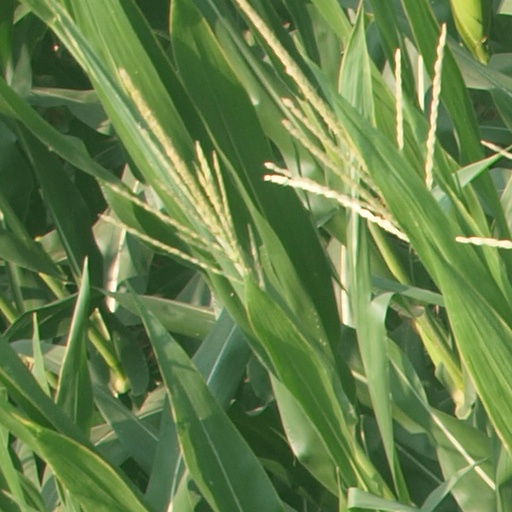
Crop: maize; corn